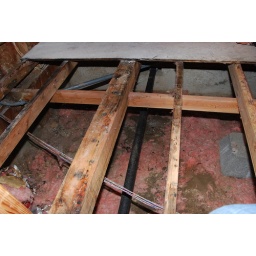
under the closet floor kitchen side